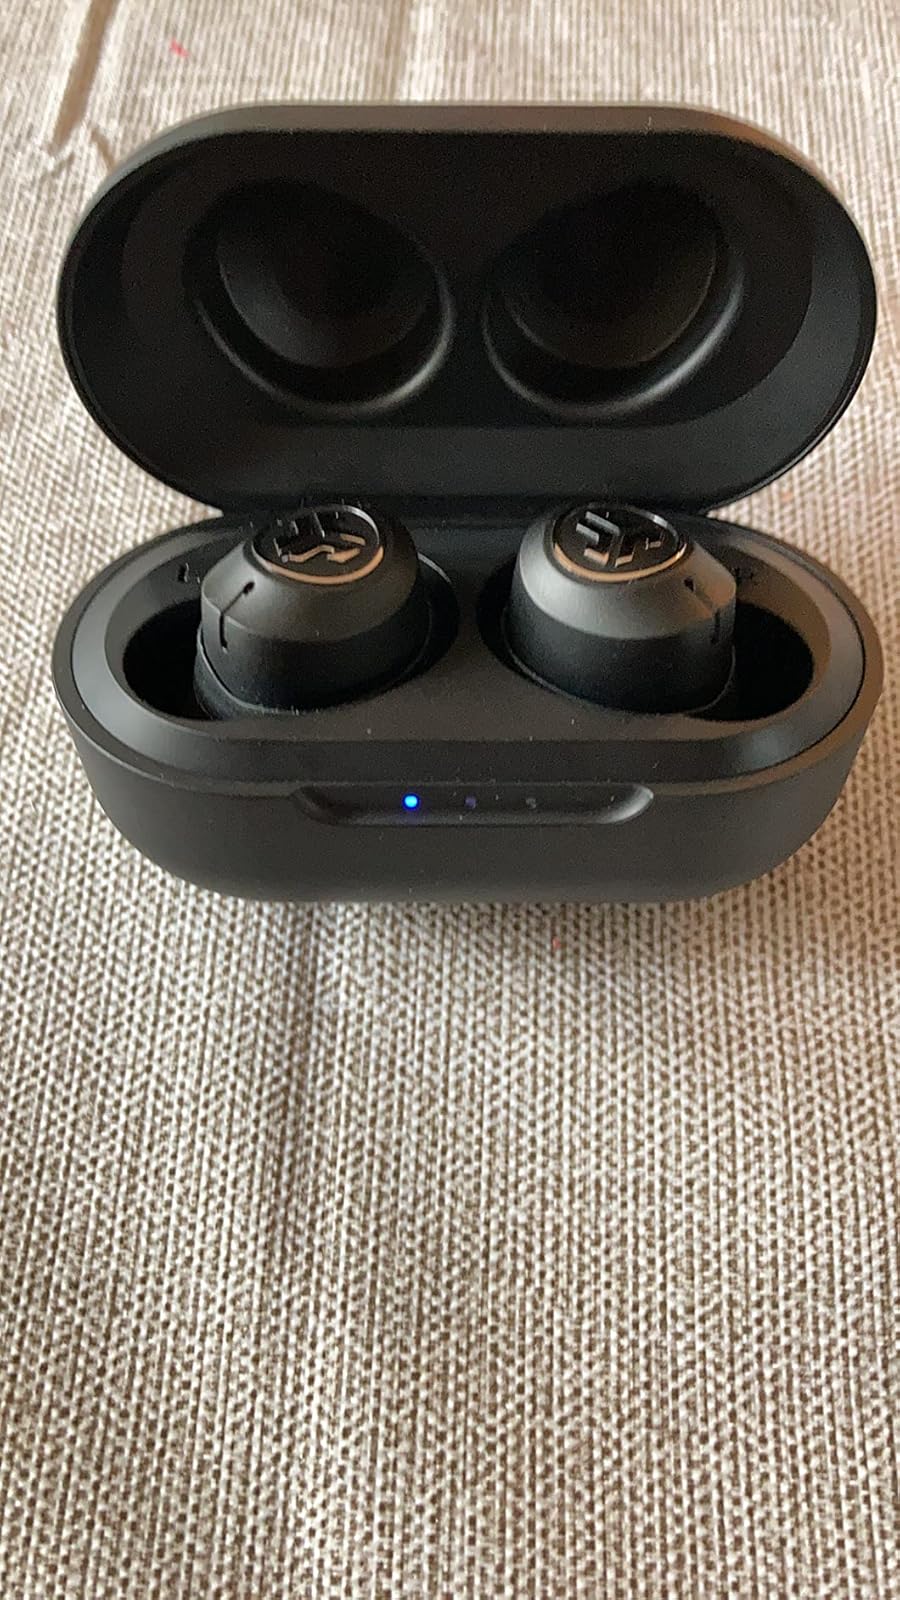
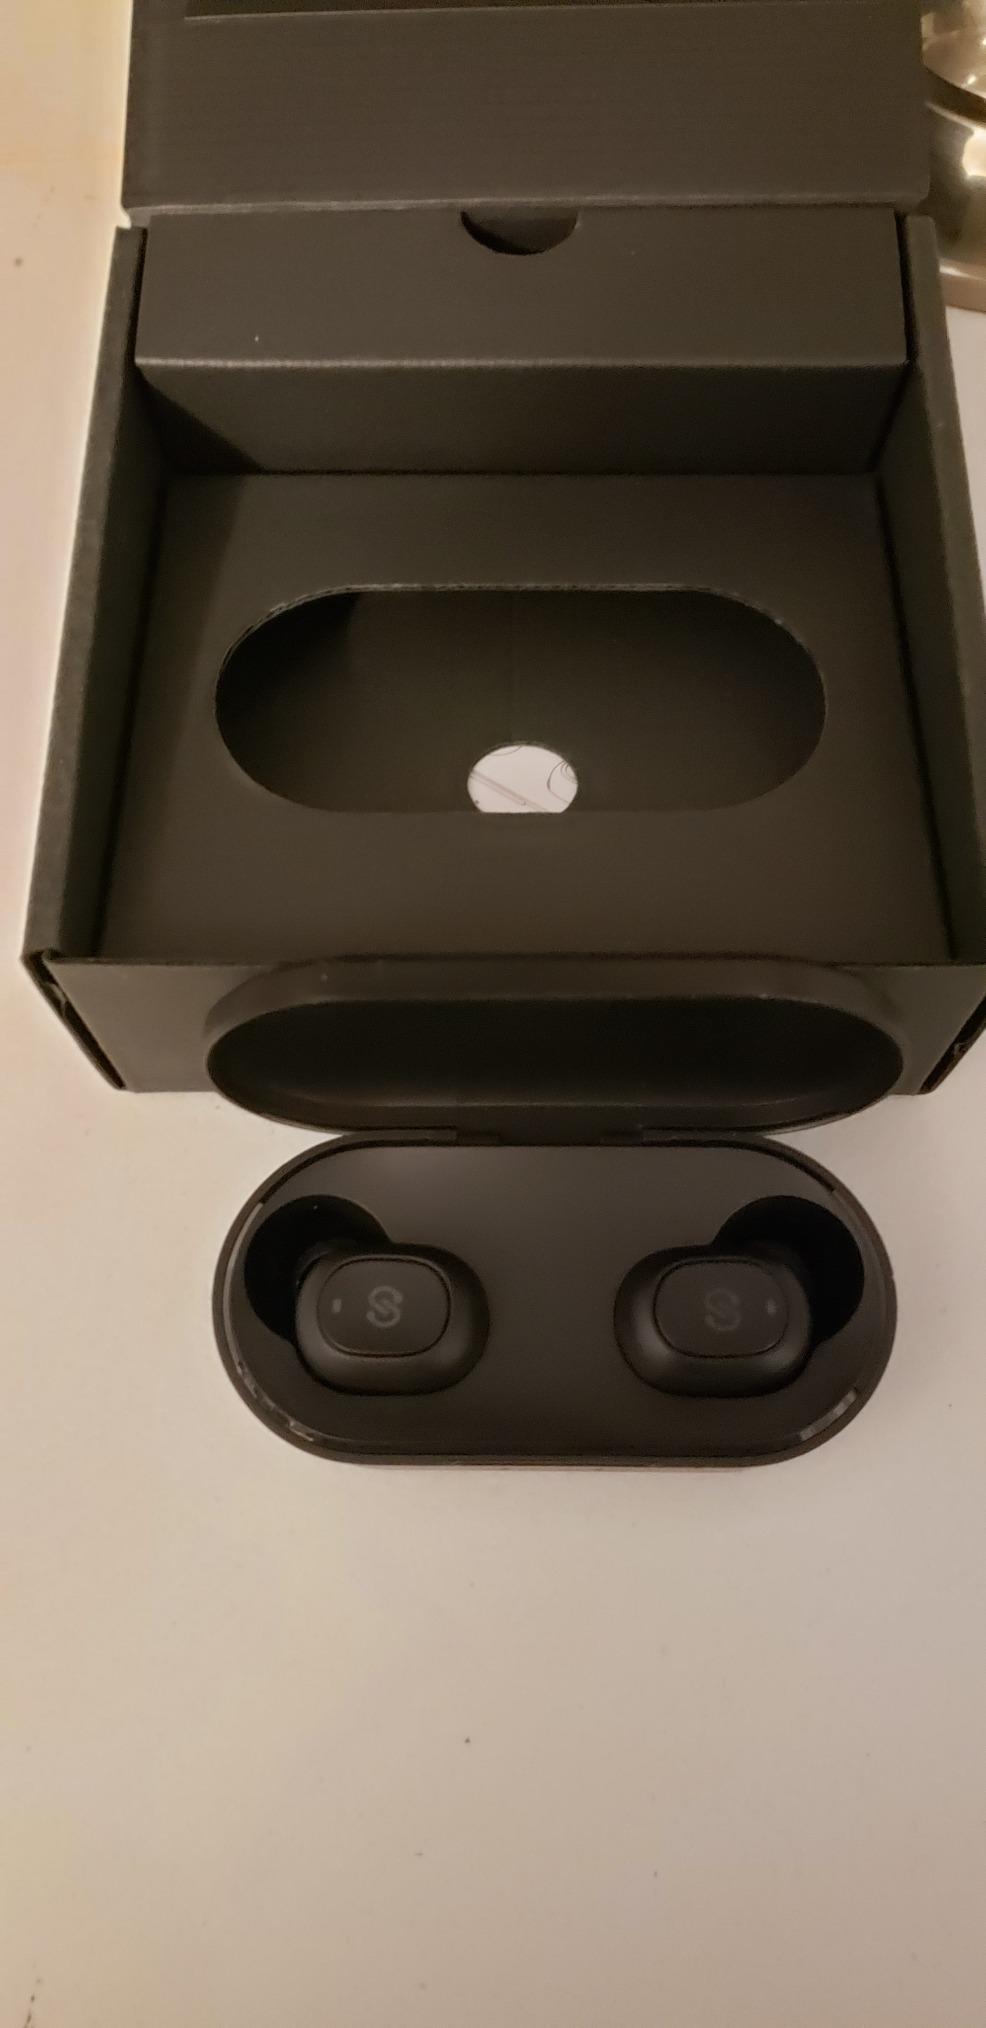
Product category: earbuds
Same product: no